Up! (1976 film)

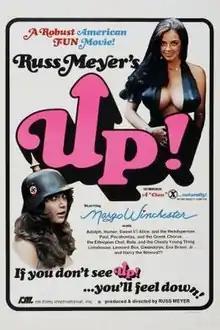
Film poster

Up! is a 1976 softcore sex comedy film directed by Russ Meyer and starring Raven De La Croix, Robert McLane, Kitten Natividad, and Monty Bane.